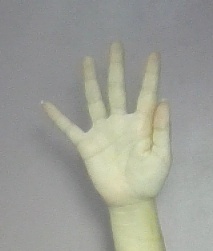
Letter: sheen